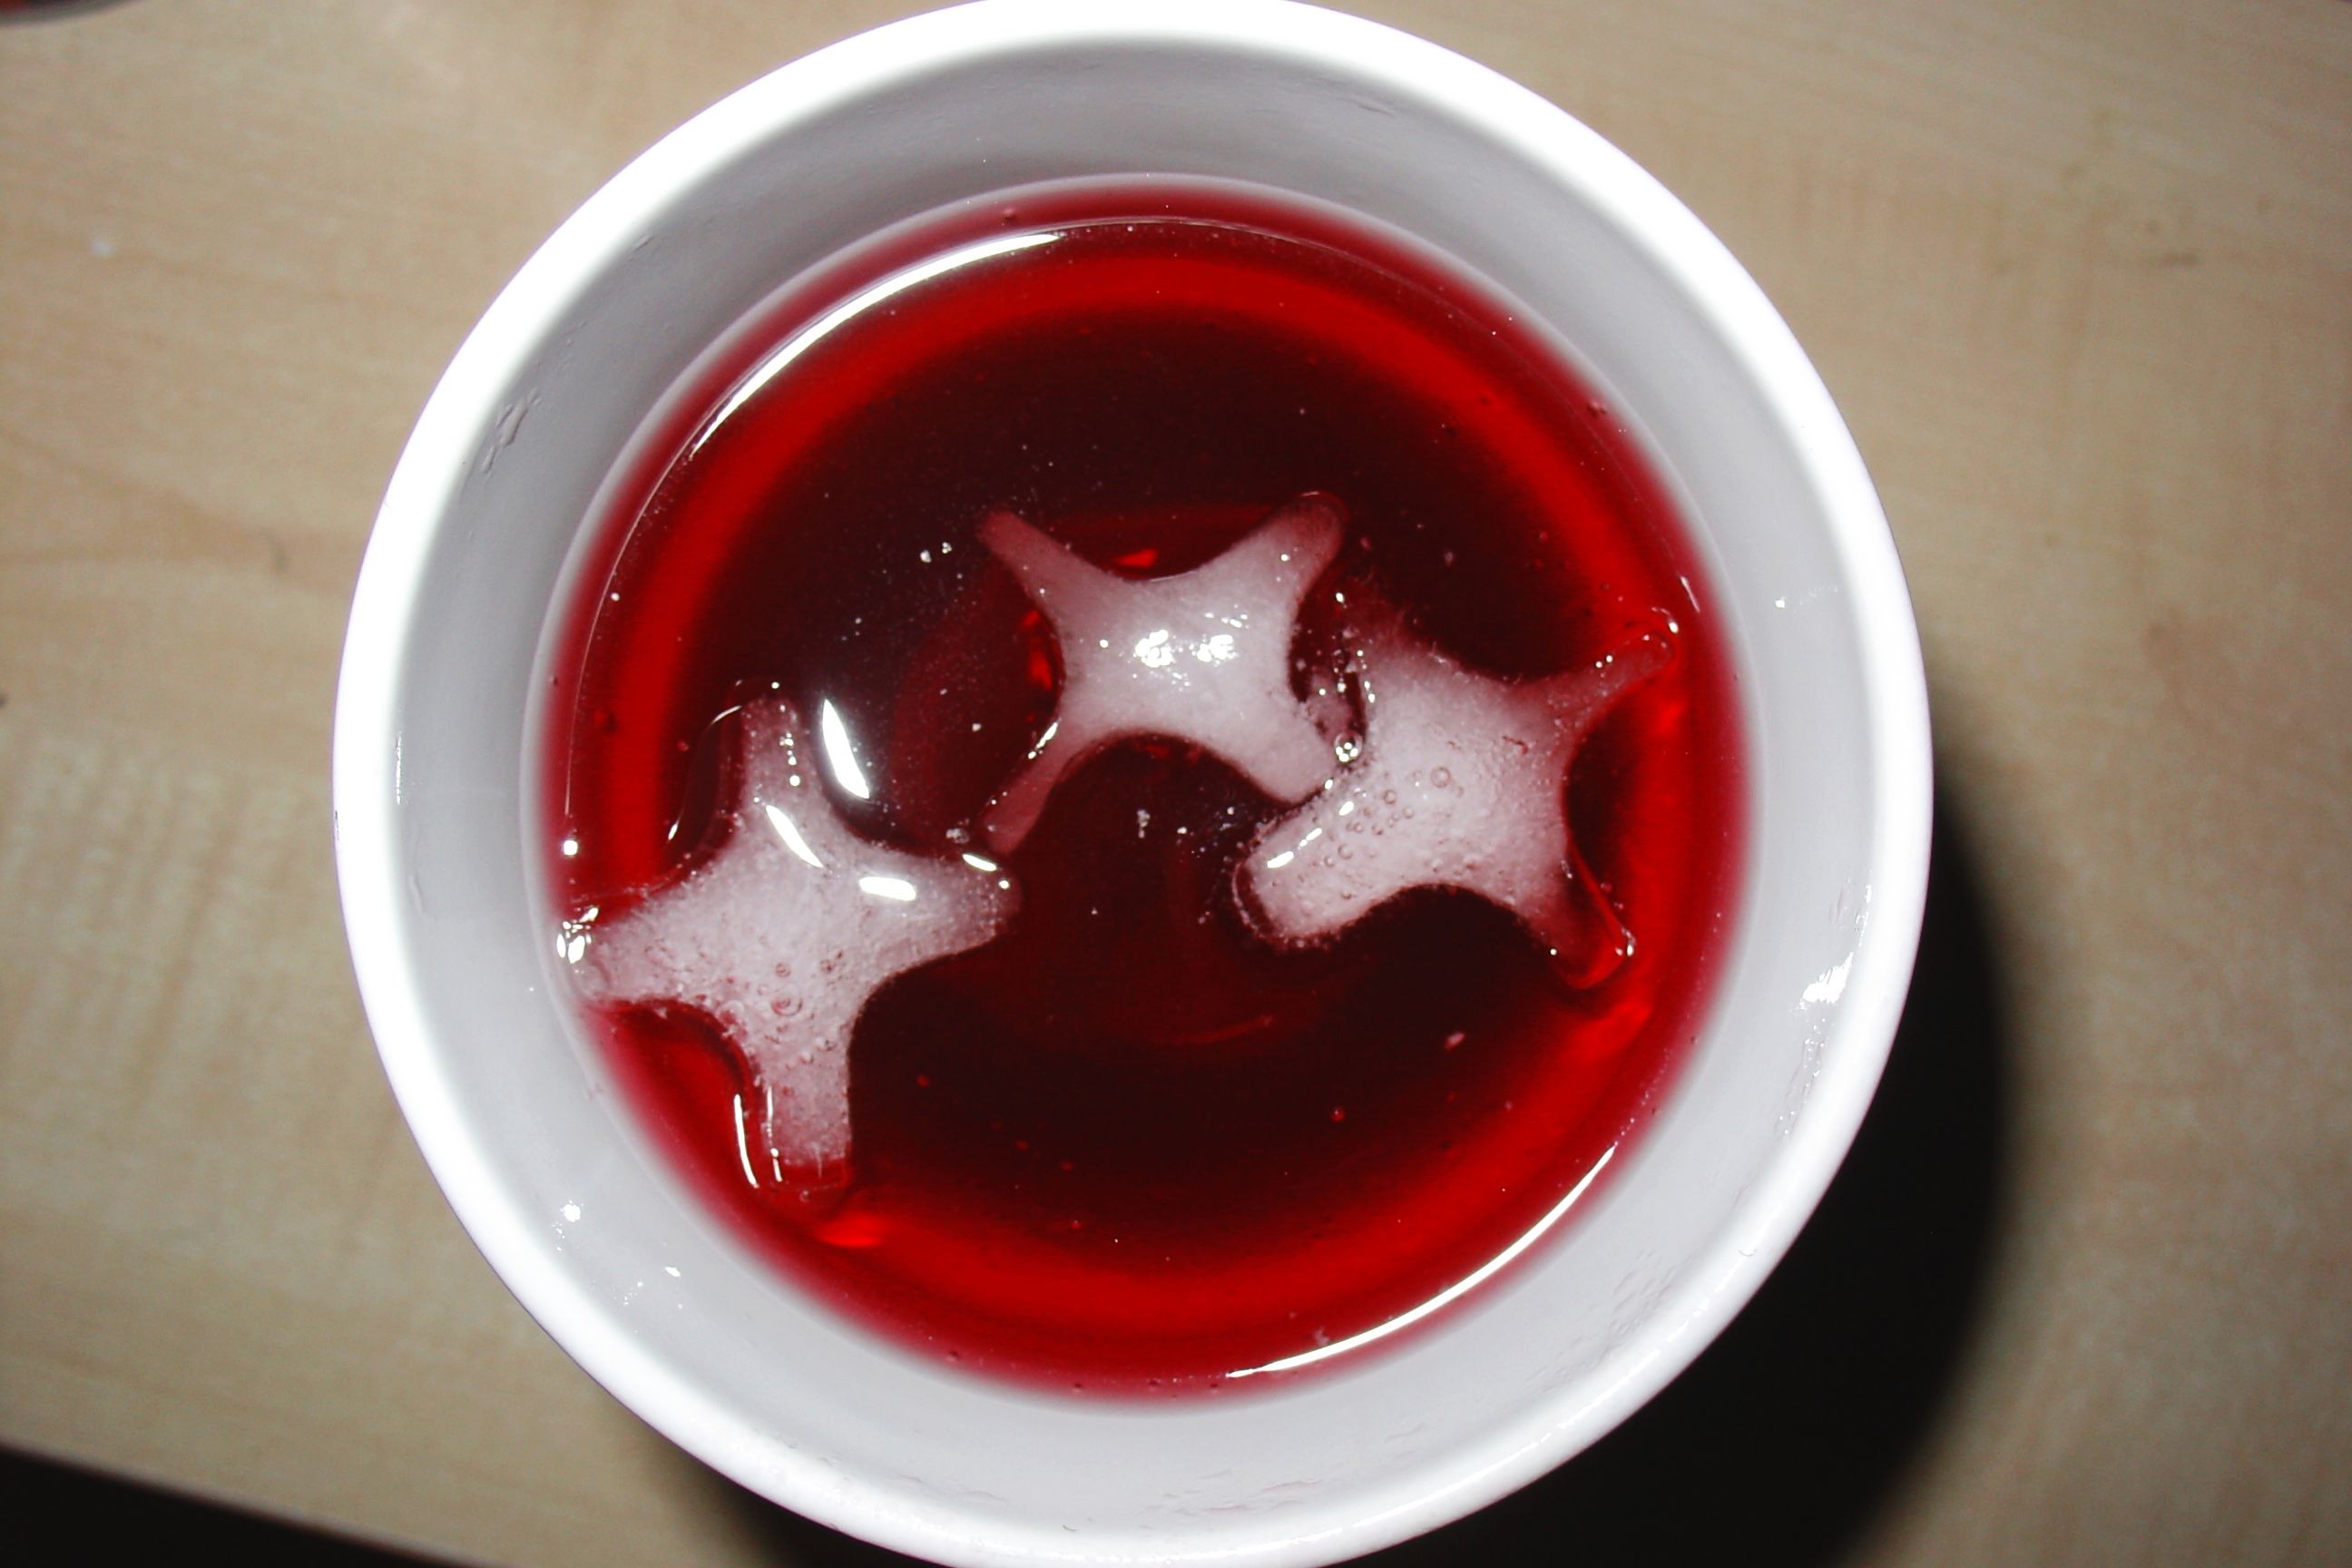
plant, fruit, cup, food, red, produce, drink, dessert, strawberry, juice, beverages, soft drink, ice cubes